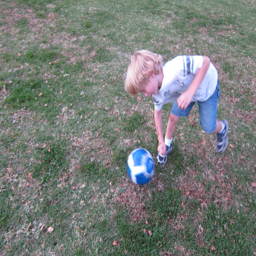
A boy is playing with a ball on grass.
A young boy hitting a small soccer ball.
a young boy playing with a blue and white soccer ball
A young child bends over toward a soccer ball.
A little boy plays outside with his ball.